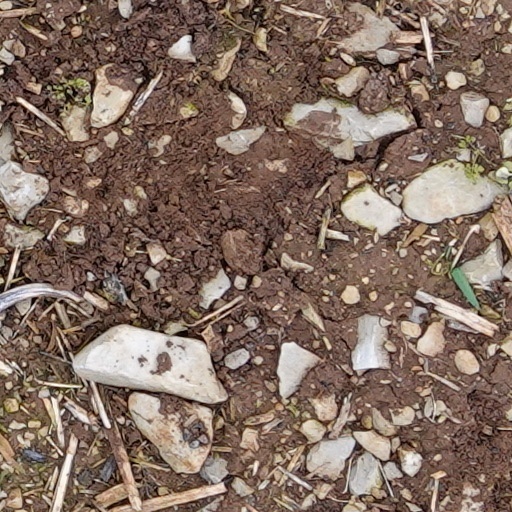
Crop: wheat